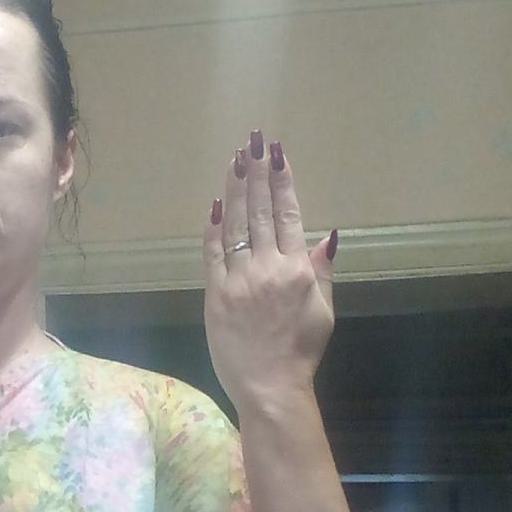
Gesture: stop_inverted